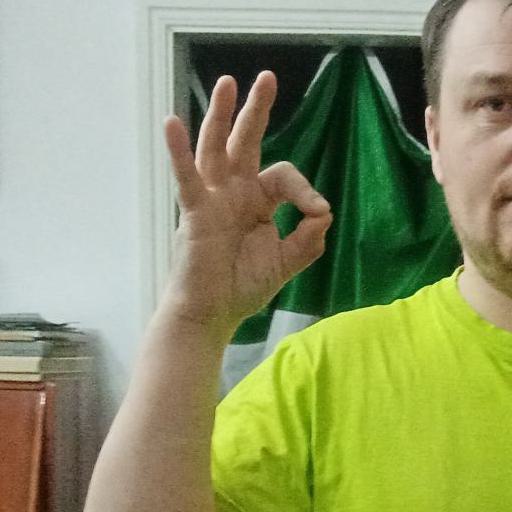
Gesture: ok